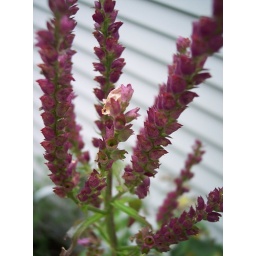
Bloomed in July, but in October the leaves changed to red and the flower shafts changed to purple. Pretty.